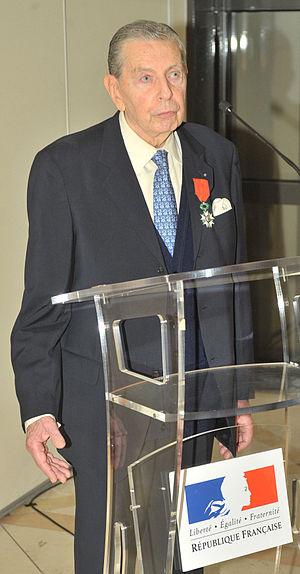
Michel Glotz, impresario et directeur artistique français
Michel Glotz, né le 1ᵉʳ février 1931 à Paris et mort le 15 février 2010 à Paris, est un producteur de disque de musique classique et un imprésario français.